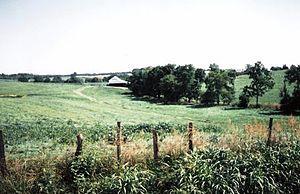
La bataille de Piémont s'est déroulée le 5 juin 1864, dans le village du Piémont, dans le comté d'Augusta, en Virginie. Le major général de l'Union David Hunter engage les confédérés sous les ordres du brigadier général William E. « Grumble » Jones au nord de Piémont. Après de sévères combats, Jones est tué et les confédérés sont mis en déroute. Hunter occupe Staunton le 6 juin, et commence bientôt à avancer sur Lynchburg, en détruisant des magasins militaires et de biens publics dans son sillage.